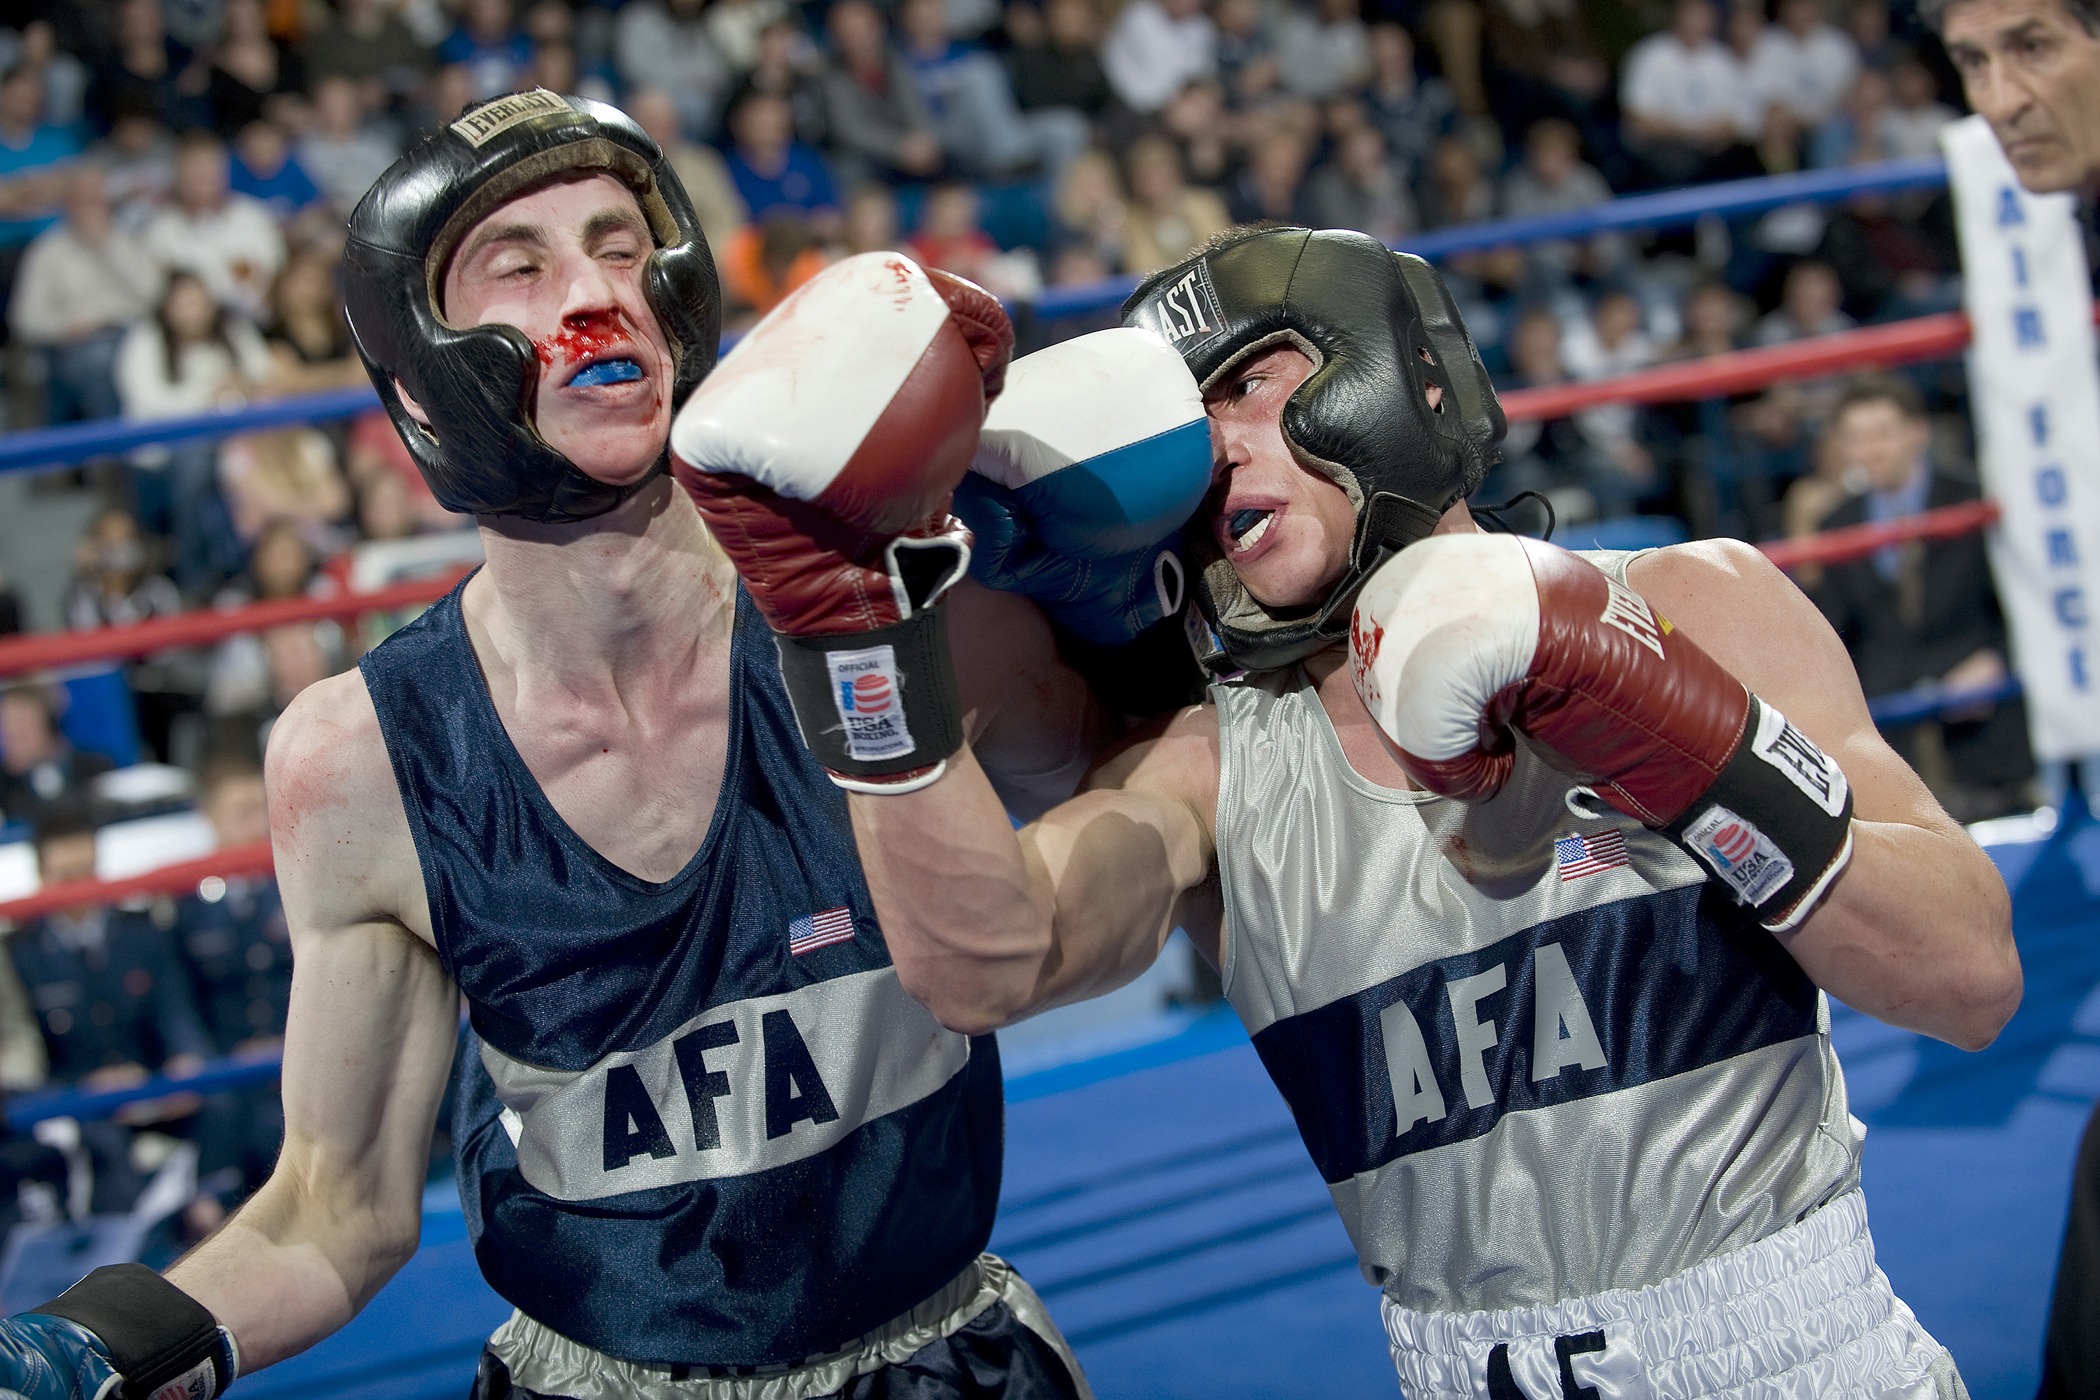
ring, action, fight, boxing, inside, blood, sports, fighting, championship, spectators, fans, punch, boxers, kickboxing, combat sport, contact sport, striking combat sports, shoot boxing, sanshou, professional boxing, pugilism